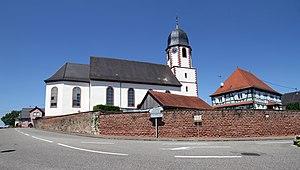
Église Sainte-Marguerite de Niederlauterbach‎.